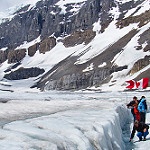
Scene: Outdoor